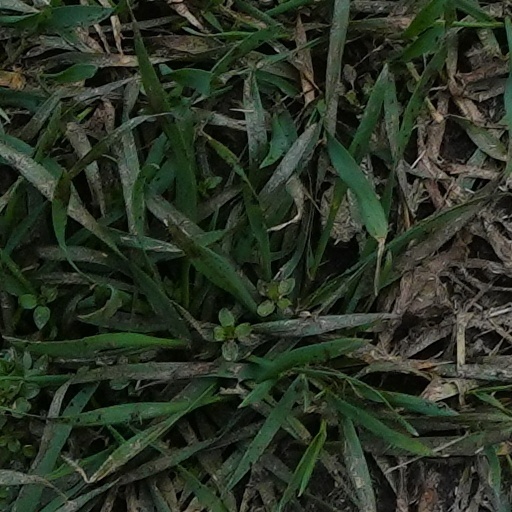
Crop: wheat